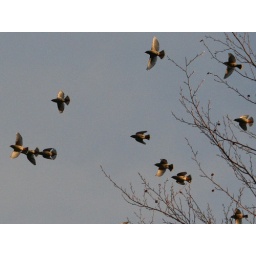
Waxwings flying from tree in evening sunshine, Comrie, Perthshire, November 2010 (Bombycilla garrulus)